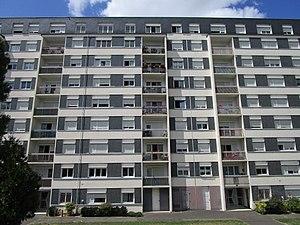
Barre d'immeuble sur la place Massenet, dans le quartier des Fontaines de Tours. Construit en 1975.
Les Fontaines est un quartier populaire français du sud de Tours, situé sur la rive gauche du Cher. Il a été construit entre 1968 et 1981, peu après le quartier du Sanitas. Il compte près de 7 000 habitants répartis sur une vaste zone de 65 hectares. C'est un quartier de grands ensembles, le deuxième plus important de la ville après le Sanitas. Son développement se déroule dans le contexte des Trente Glorieuses, durant lesquelles la ville de Tours fait face à une demande inédite de logements que les constructions au nord du Cher n'ont pas suffit à combler.